History of Oklahoma

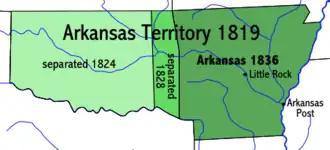

Arkansas Territory was created out of the southern part of Missouri Territory in 1819. The border was established at parallel 36°30' north with the exception of the Missouri Bootheel. Arkansas Territory thus included all of the present state of Oklahoma south of this latitude. When Missouri achieved statehood in 1821, the territorial lands not included within the state's boundaries effectively became an unorganized territory. On November 15, 1824, the westernmost portion of Arkansas Territory was removed and included with the unorganized territory to the north, and a second westernmost portion was removed on May 6, 1828, reducing Arkansas Territory to the extent of the present state of Arkansas. This new western border of Arkansas was originally intended to follow the western border of Missouri due south to the Red River. However, during negotiations with the Choctaw in 1820, Andrew Jackson unknowingly ceded more of Arkansas Territory to them than was realized. Then in 1824, after further negotiations, the Choctaw agreed to move farther west, but only by "100 paces" of the garrison on Belle Point. This resulted in the bend in the Arkansas/Oklahoma border at Fort Smith, Arkansas.